Dupuytren's contracture

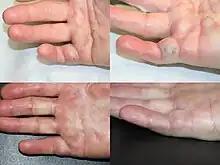
Collagenase enzyme injection: before, next day, and two weeks after first treatment

The cords are weakened through the injection of small amounts of the enzyme collagenase, which breaks peptide bonds in collagen.